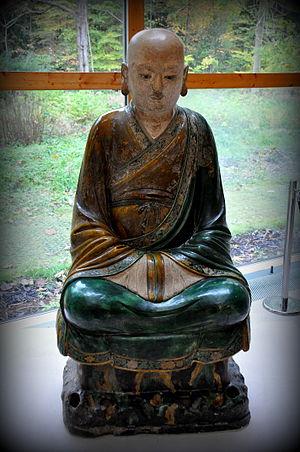
La Collection Burrell est une collection d'art à Glasgow, en Écosse. Elle est située dans le Parc de Pollok au sud de la ville. Le musée a fermé pour travaux le 23 octobre 2016 et devrait rouvrir d'ici à 2020.